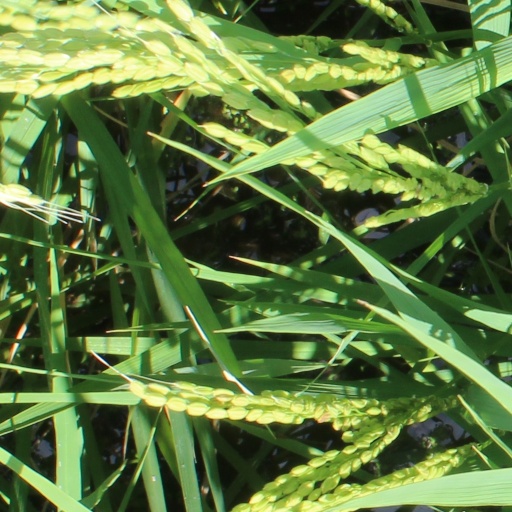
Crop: rice